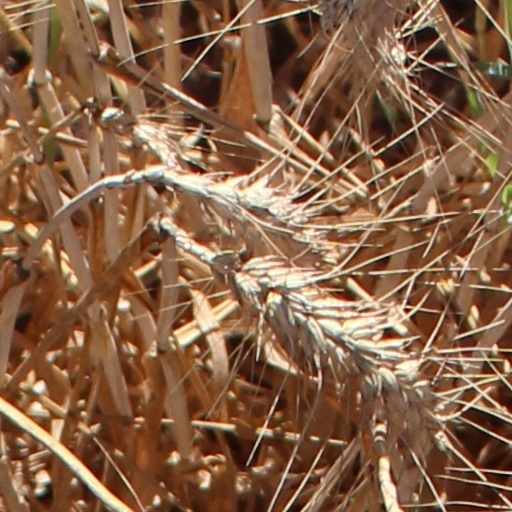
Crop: wheat